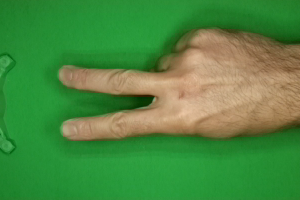
Label: scissors